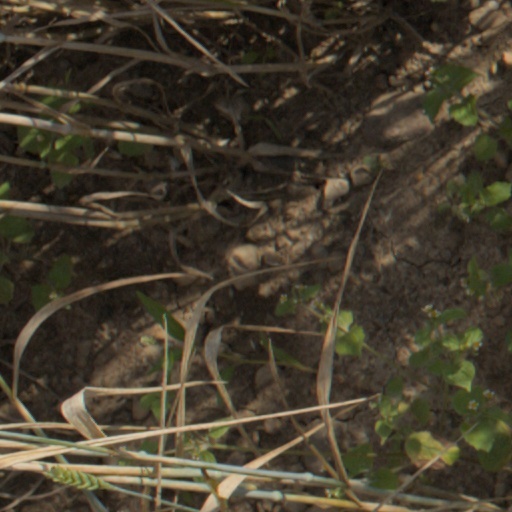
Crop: wheat